Brandy Alexander

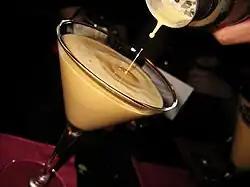

A Brandy Alexander is a brandy-based dessert cocktail, consisting of cognac, crème de cacao, and cream, that became popular during the early 20th century. It is a variation of an earlier, gin-based cocktail called simply an Alexander. The cocktail known as Alexander today may contain gin or brandy. Ice cream can be added for a "frozen Brandy Alexander".